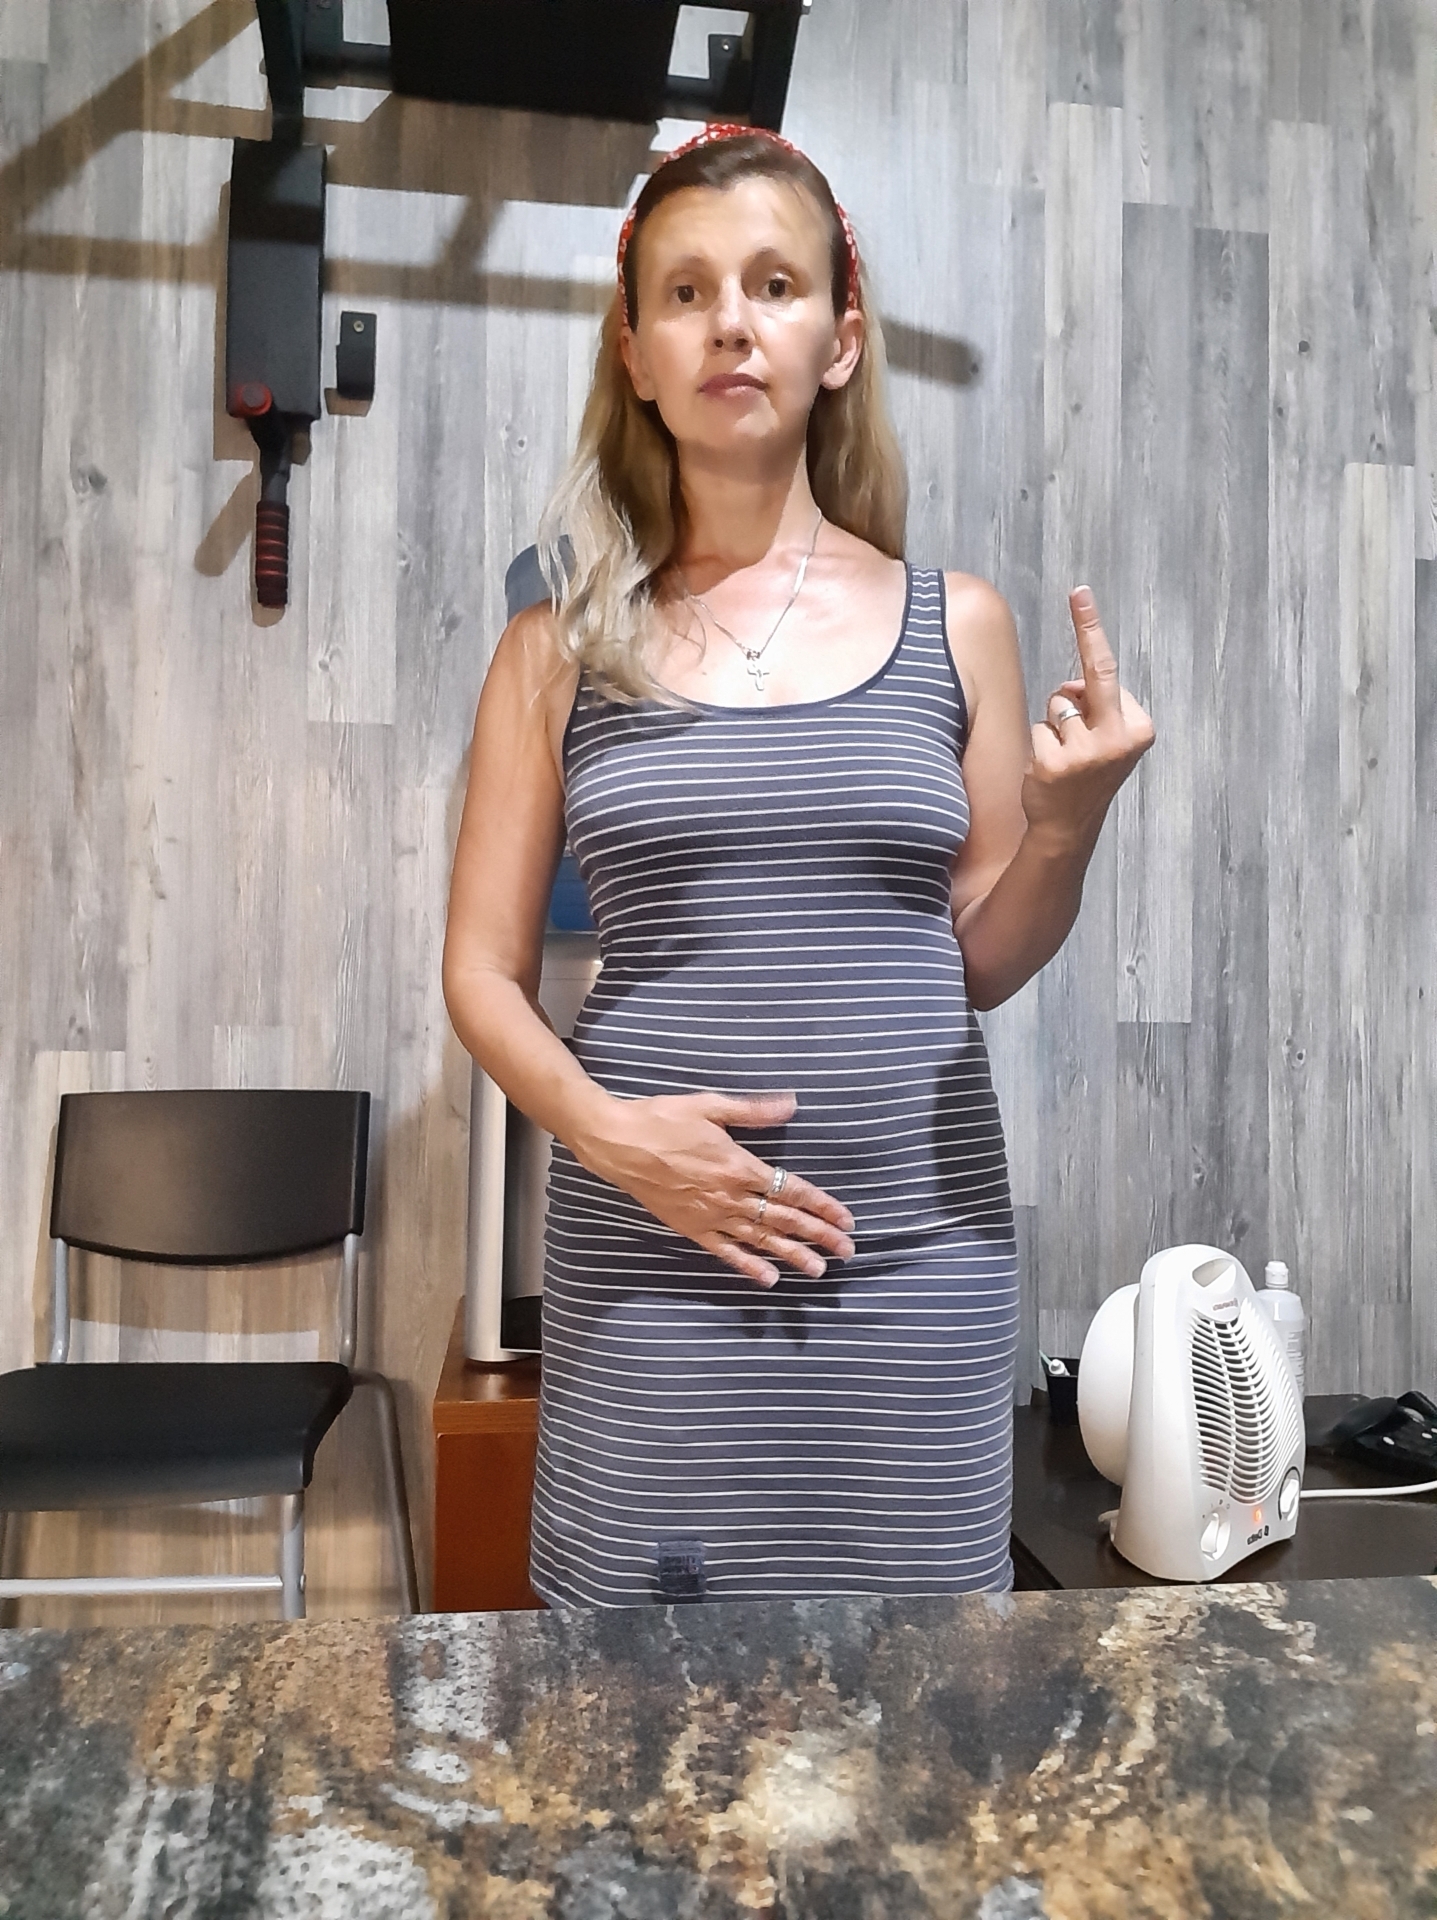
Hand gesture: middle_finger